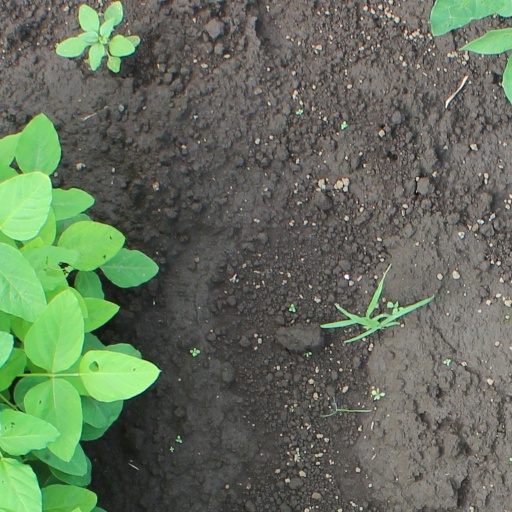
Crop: soybean